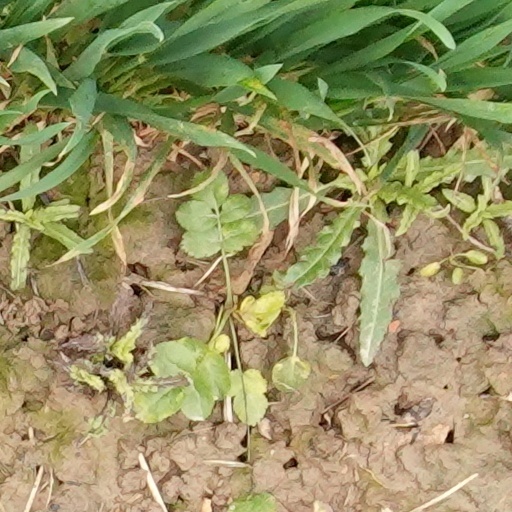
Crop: wheat